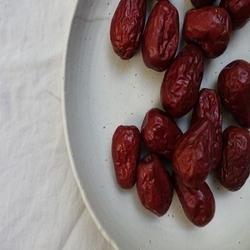
Label: Dates